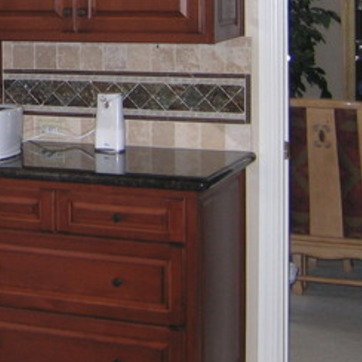
Material: polishedstone